History of Western civilization

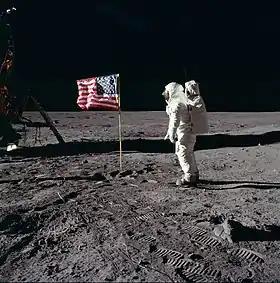
The United States reached the moon in 1969—a symbolic milestone in the space race.

By the late 19th century, the world was dominated by a few great powers, including Great Britain, the United States, and Germany. France, Russia, Austria-Hungary, and Italy were also great powers.